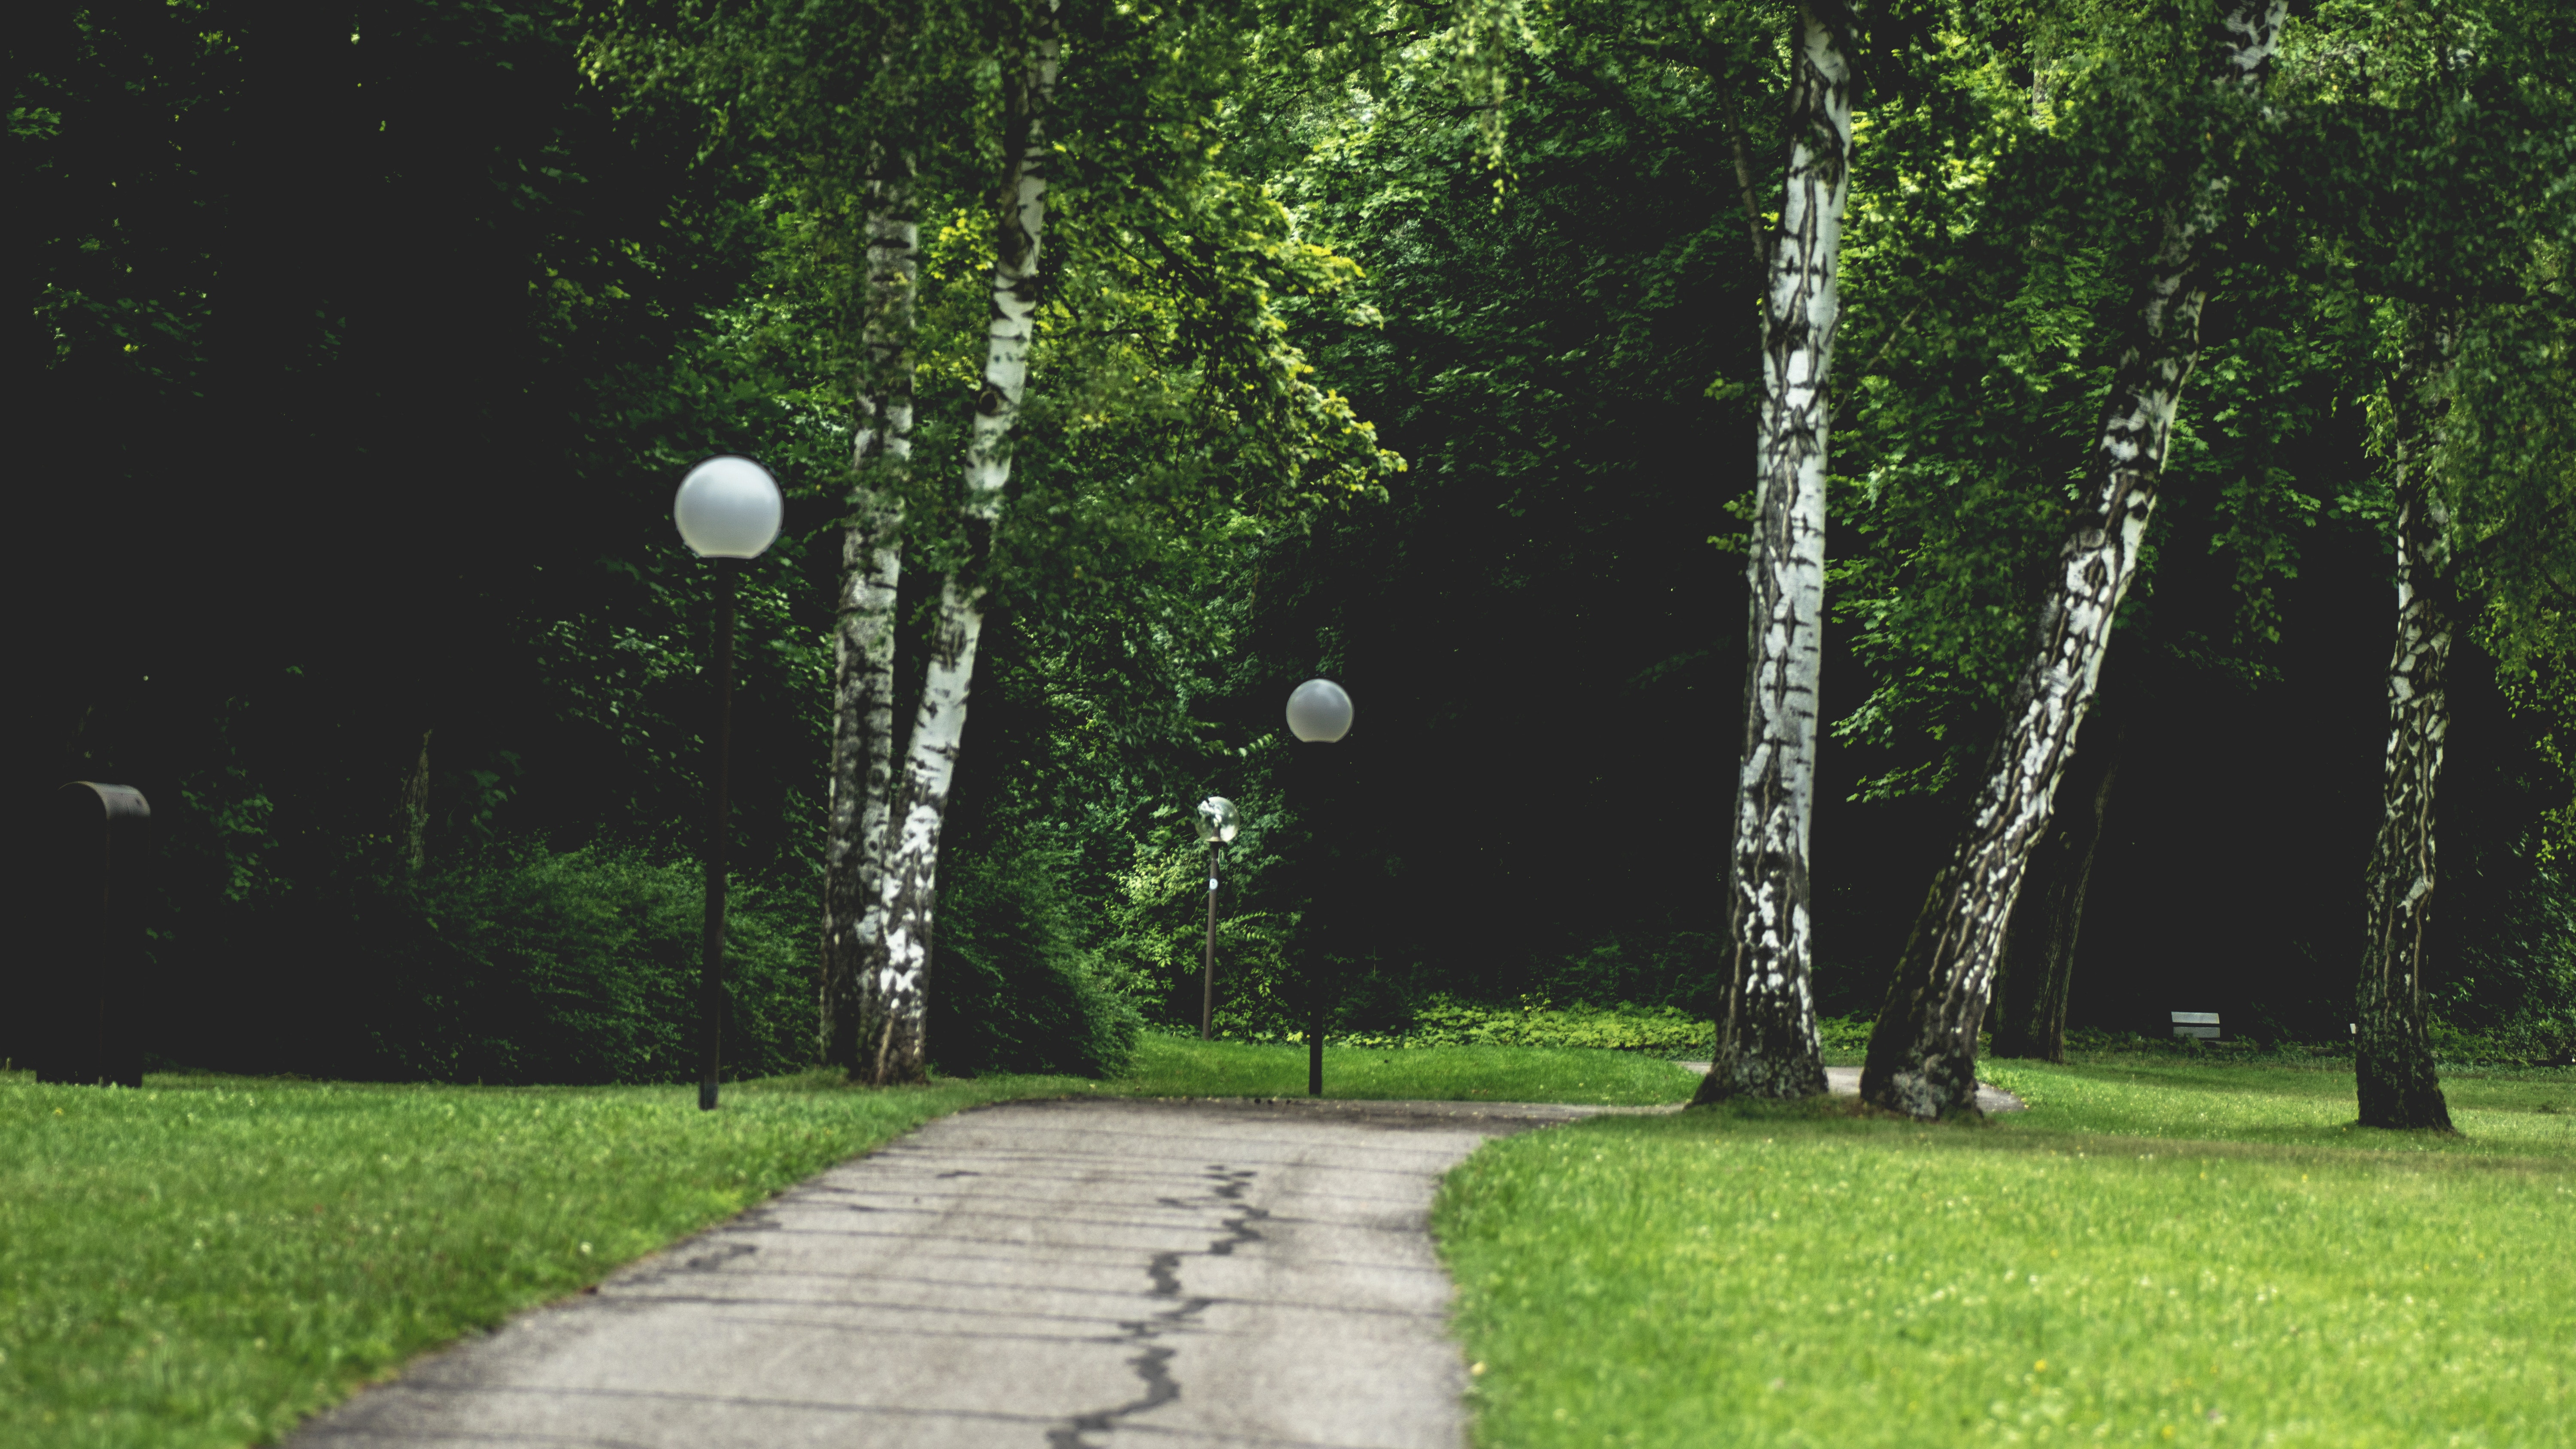
tree, nature, grass, green, natural landscape, woody plant, natural environment, lighting, plant, lawn, park, grove, landscape, birch, architecture, walkway, ball, sunlight, forest, path, road surface, birch family, asphalt, road